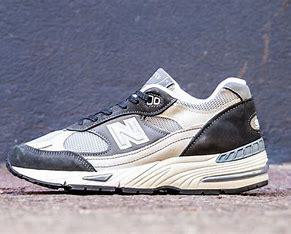
Brand: New
Model: Balance New Balance 991 Made In England Marathon